Pokuttia–Bukovina dialect

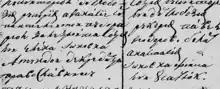
Extract from a church register in a Pokuttia–Bukovina dialect variant from Răcăria, the Republic of Moldova (18th century)

The area of the Pokuttian-Bukovinian dialect covers the regions of western Ukraine located in the lower and middle reaches of the Dniester River (on the right bank of the Dniester east of the Carpathian Mountains). This area covers the eastern districts of the Ivano-Frankivsk region and almost entirely the territory of the Chernivtsi region, excluding its extreme western areas, generally coinciding with the historical and ethnographic regions of Pokuttia and Northern Bukovina. The dialect can also be found in small areas of Romania in the border areas with Ukraine (in the northern part of the Suceava County) and along the territory of Moldova.